Usambara torrent frog

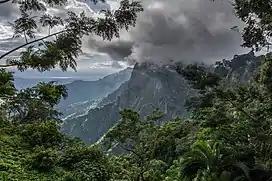
A dense forest with mountains in the background

Prior to 2002, it was believed that all frogs in Tanzania belonging to the genus "Arthroleptides" were Usambara torrent frogs. However, it is now known that some populations formerly lumped into this species are actually separate species, with the southern torrent frog occurring in the Udzungwa, Uluguru and Mahenge mountains, and an unnamed "Arthroleptides" species living in the Nguru Mountains. Currently, "true" Usambara torrent frogs are believed to be endemic to the Usambara Mountains of northeastern Tanzania, where they occur at elevations of above sea level and have an estimated extent of occurrence of . This species is largely restricted to mature forest, especially along rocky montane streams, though it can occur far from water and has been recorded in a tea estate.